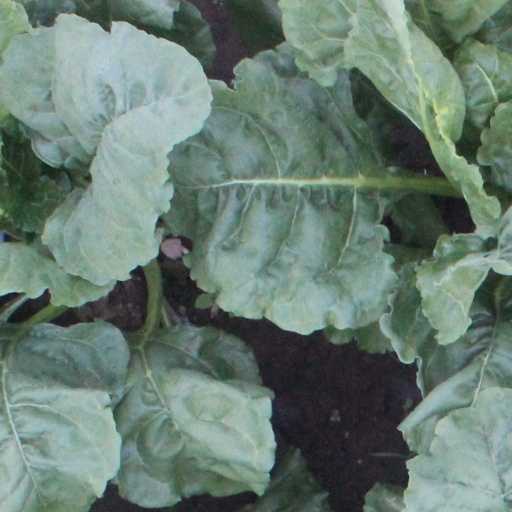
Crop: sugar beet